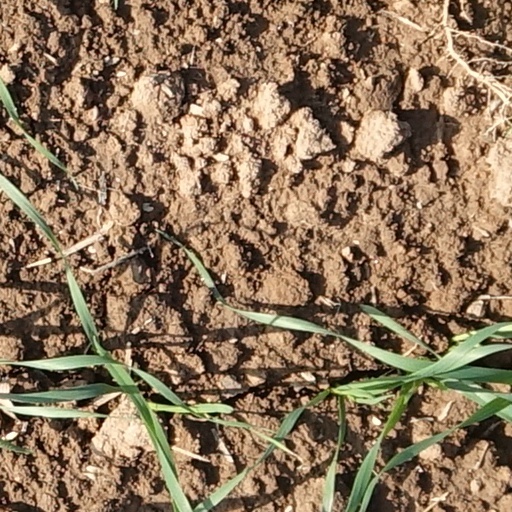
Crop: wheat